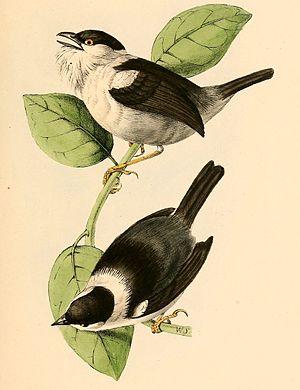
Pipra manacus = Manacus manacus (Manakin casse-noisette)